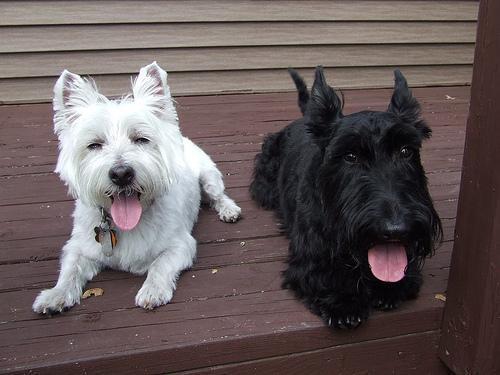
Scotch_terrier